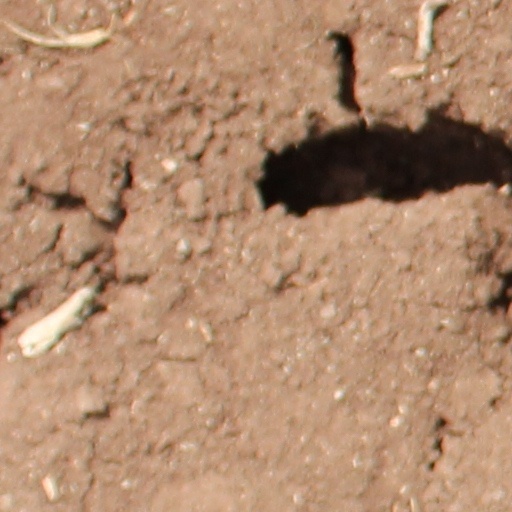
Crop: wheat